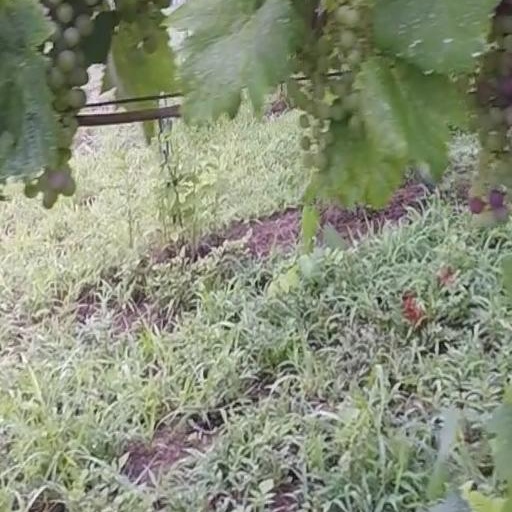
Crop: grape